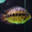
Label: aquarium_fish